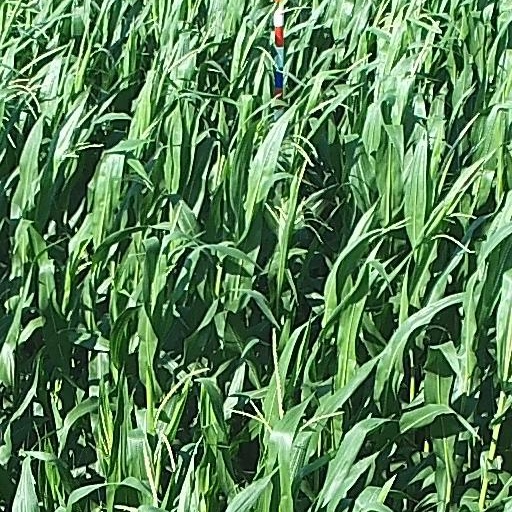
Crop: maize; corn